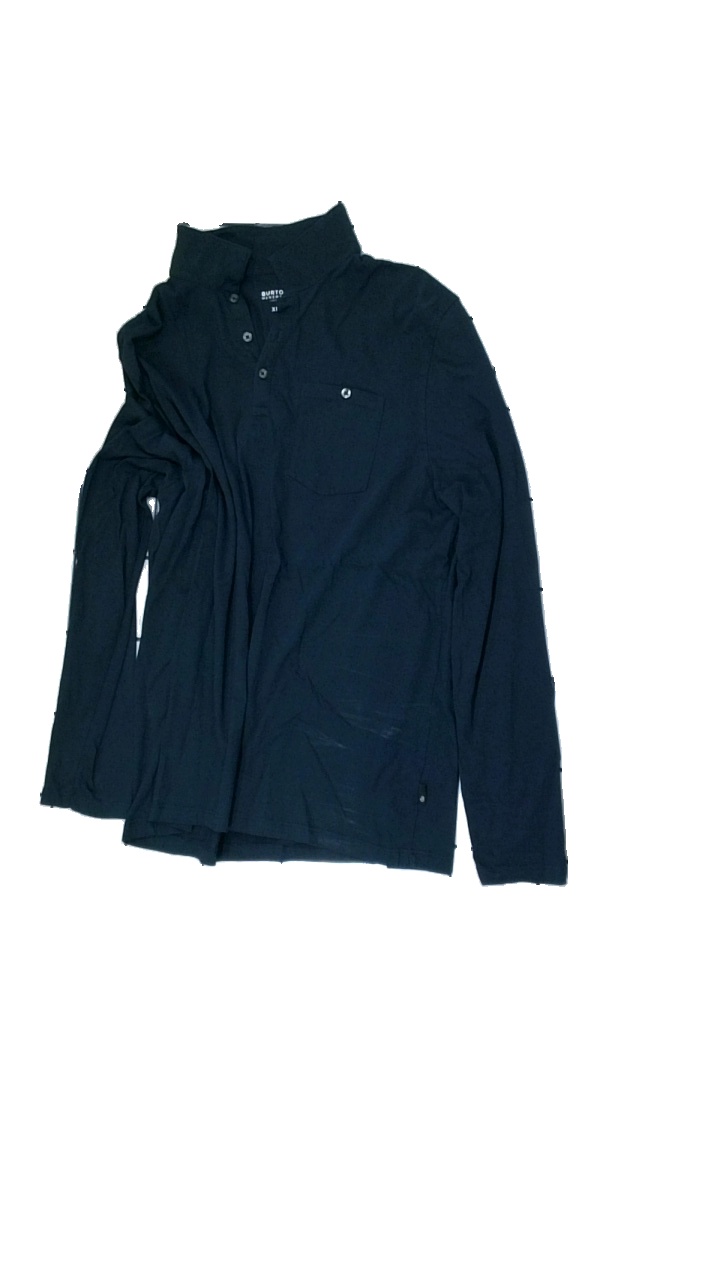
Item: Top (Men)
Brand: Burton
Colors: Blue
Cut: Regular
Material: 100% cotton
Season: All
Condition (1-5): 2
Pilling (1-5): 4
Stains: Minor
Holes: Minor
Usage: Export
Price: <50